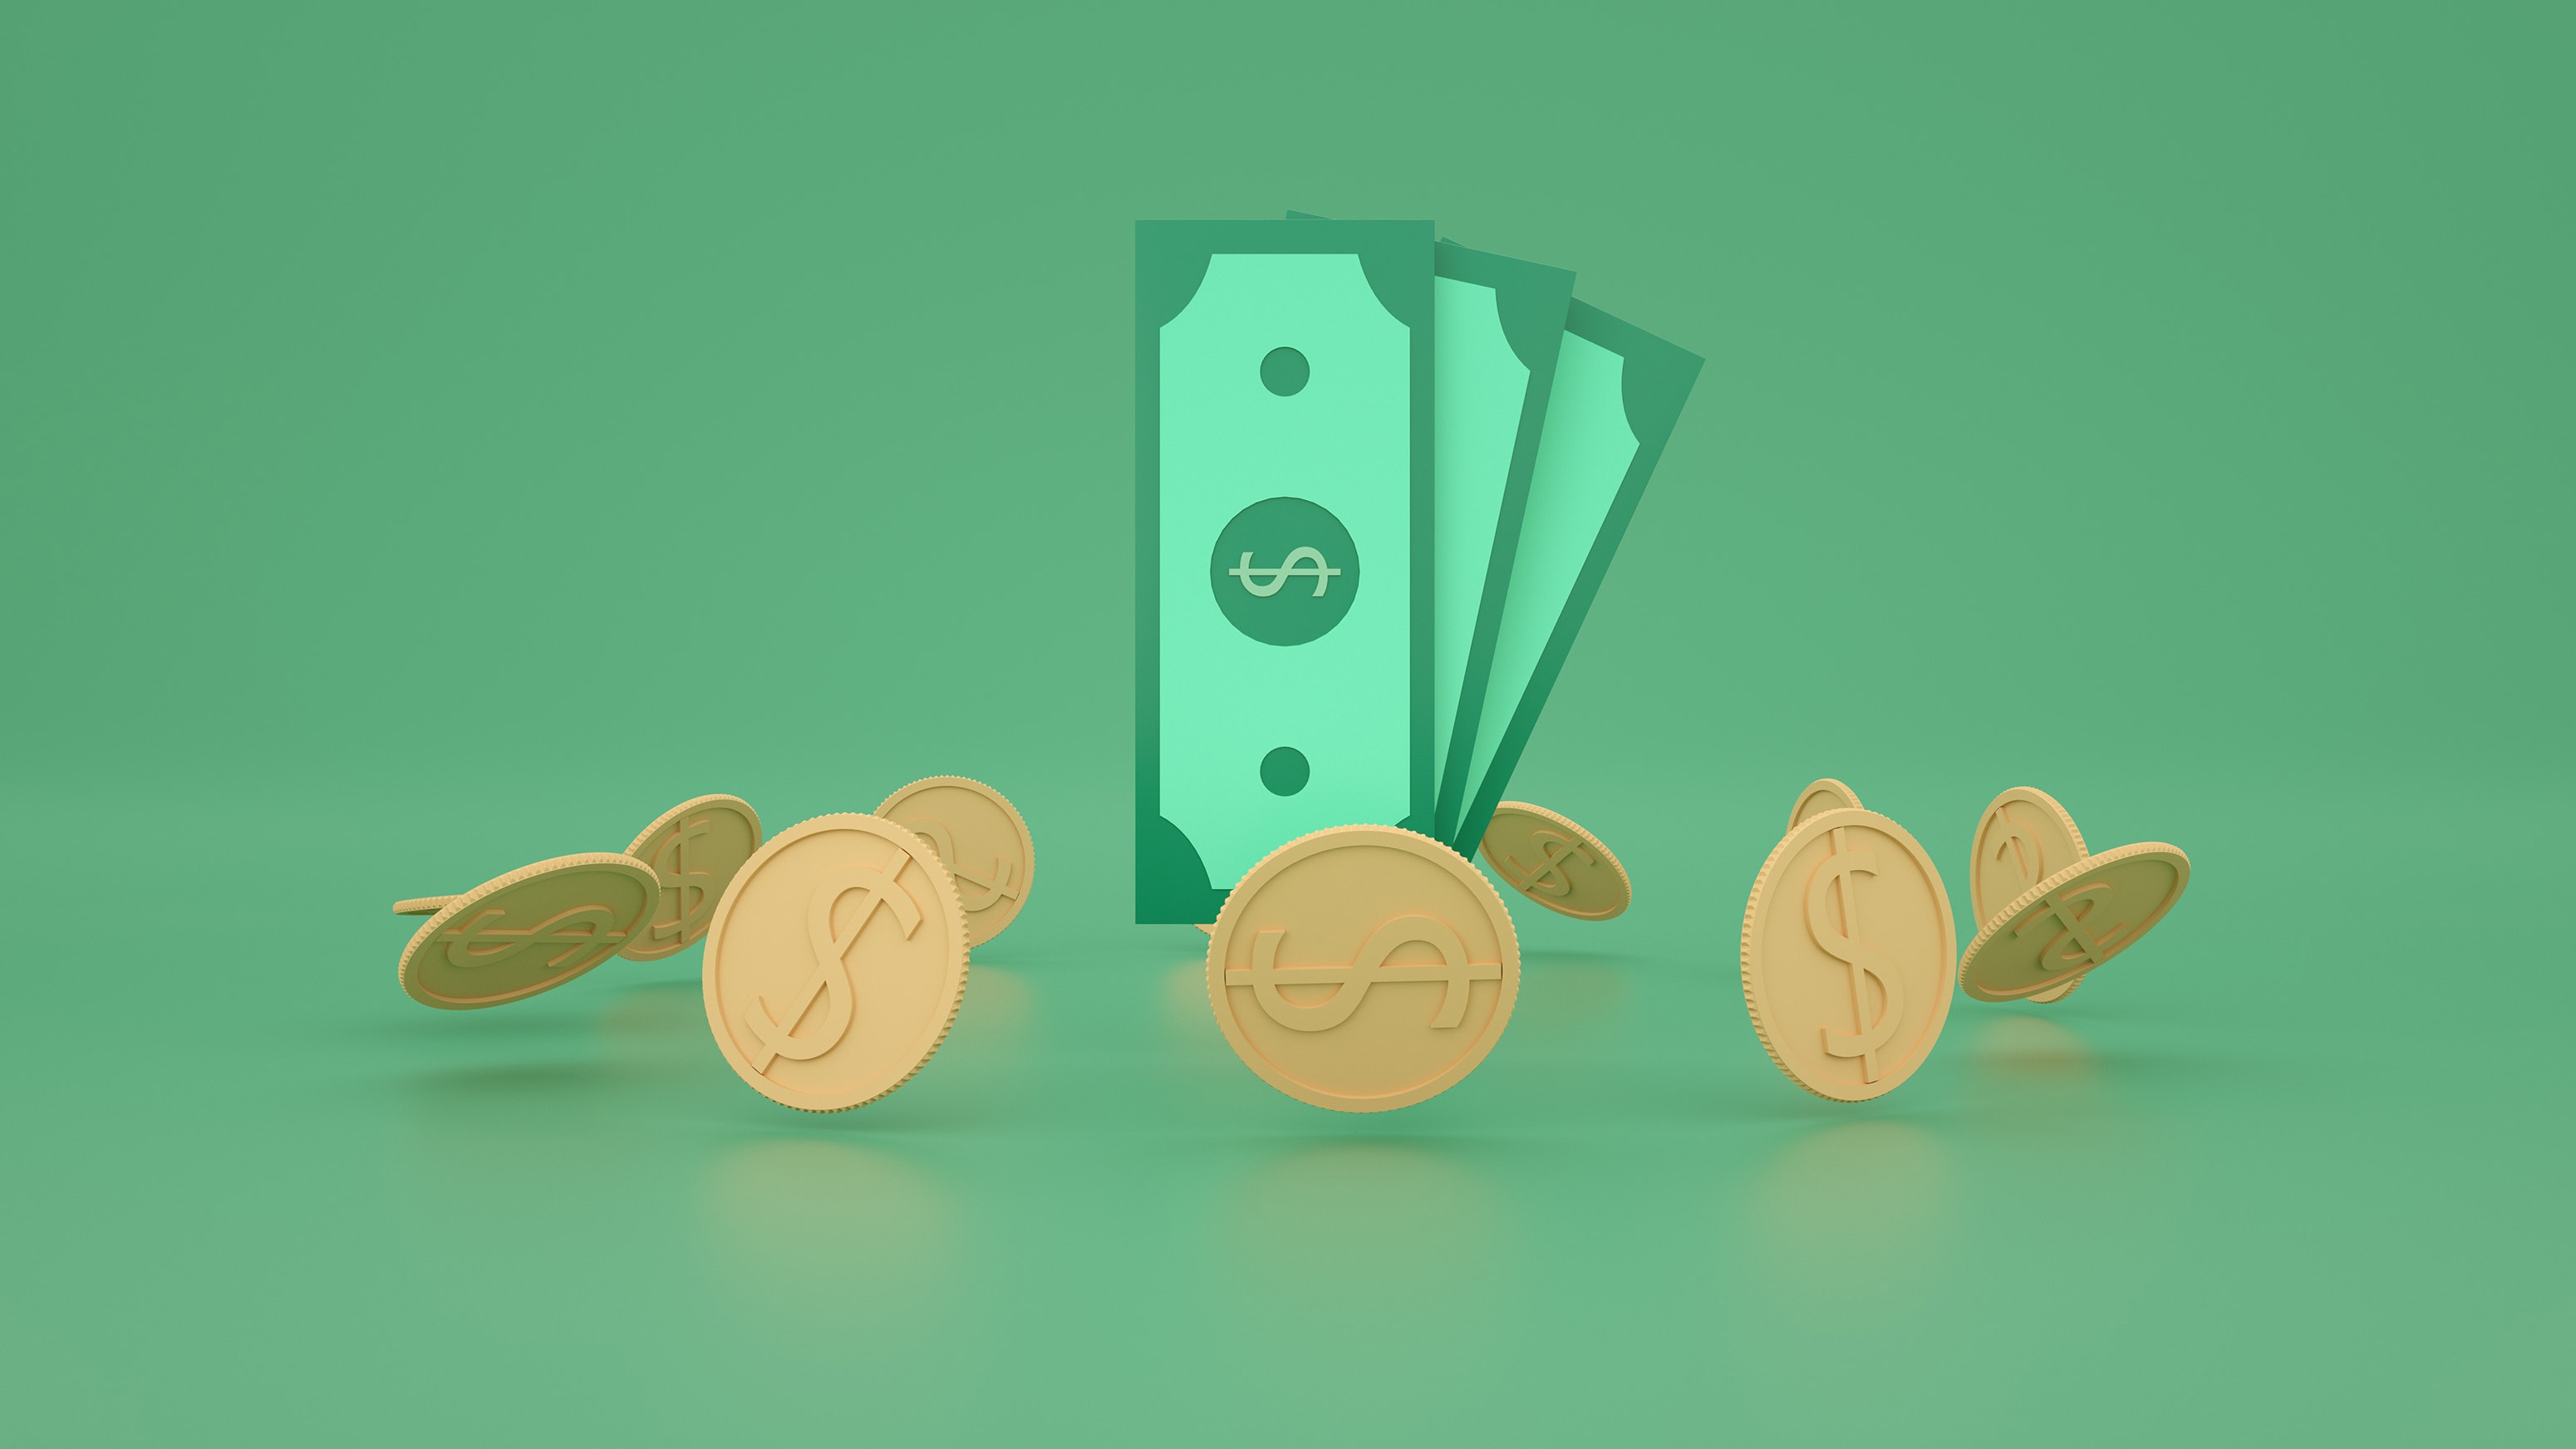
natural, art, font, circle, rectangle, wood, logo, illustration, kitchen utensil, graphics, paper product, metal, brand, symbol, fashion accessory, paper, still life photography, pattern, graphic design, animation, cylinder, construction paper, coin, diagram, recreation, clip art